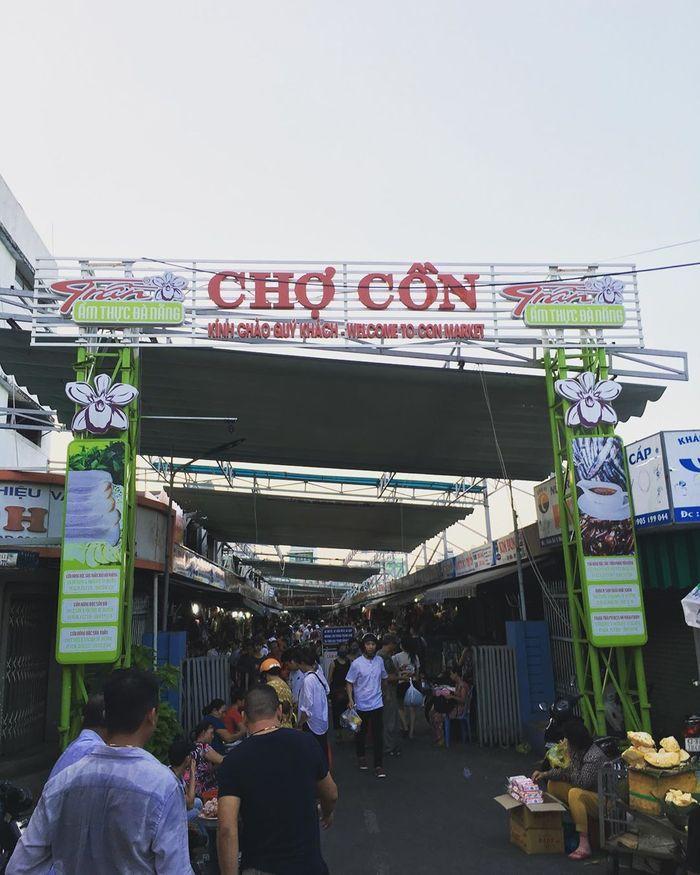
ở khu vực lối vào của khu chợ có nhiều người đang xuất hiện